Crawley

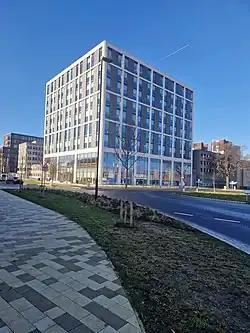
Crawley Town Hall, on The Boulevard in the town centre

Expectations of the eventual population of the town were revised upwards several times. The 1949 master plan had allowed for 50,000 people, but this was amended to 55,000 in 1956 after the Development Corporation had successfully resisted pressure from the Minister for Town and Country Planning to accommodate 60,000. Nevertheless, plans dated 1961 anticipated growth to 70,000 by 1980, and by 1969 consideration was given to an eventual expansion of up to 120,000. By April 1960, when Thomas Bennett made his last presentation as chairman of the Development Corporation, the town's population had reached 51,700; of the factory and other industrial space had been provided; 21,800 people were employed, nearly 60% of whom worked in manufacturing industries, and only seventy people were registered as unemployed. The corporation had built 10,254 houses, and private builders provided around 1,500 more. Tenants were by then permitted to buy their houses and 440 householders had chosen to do so by April 1960.